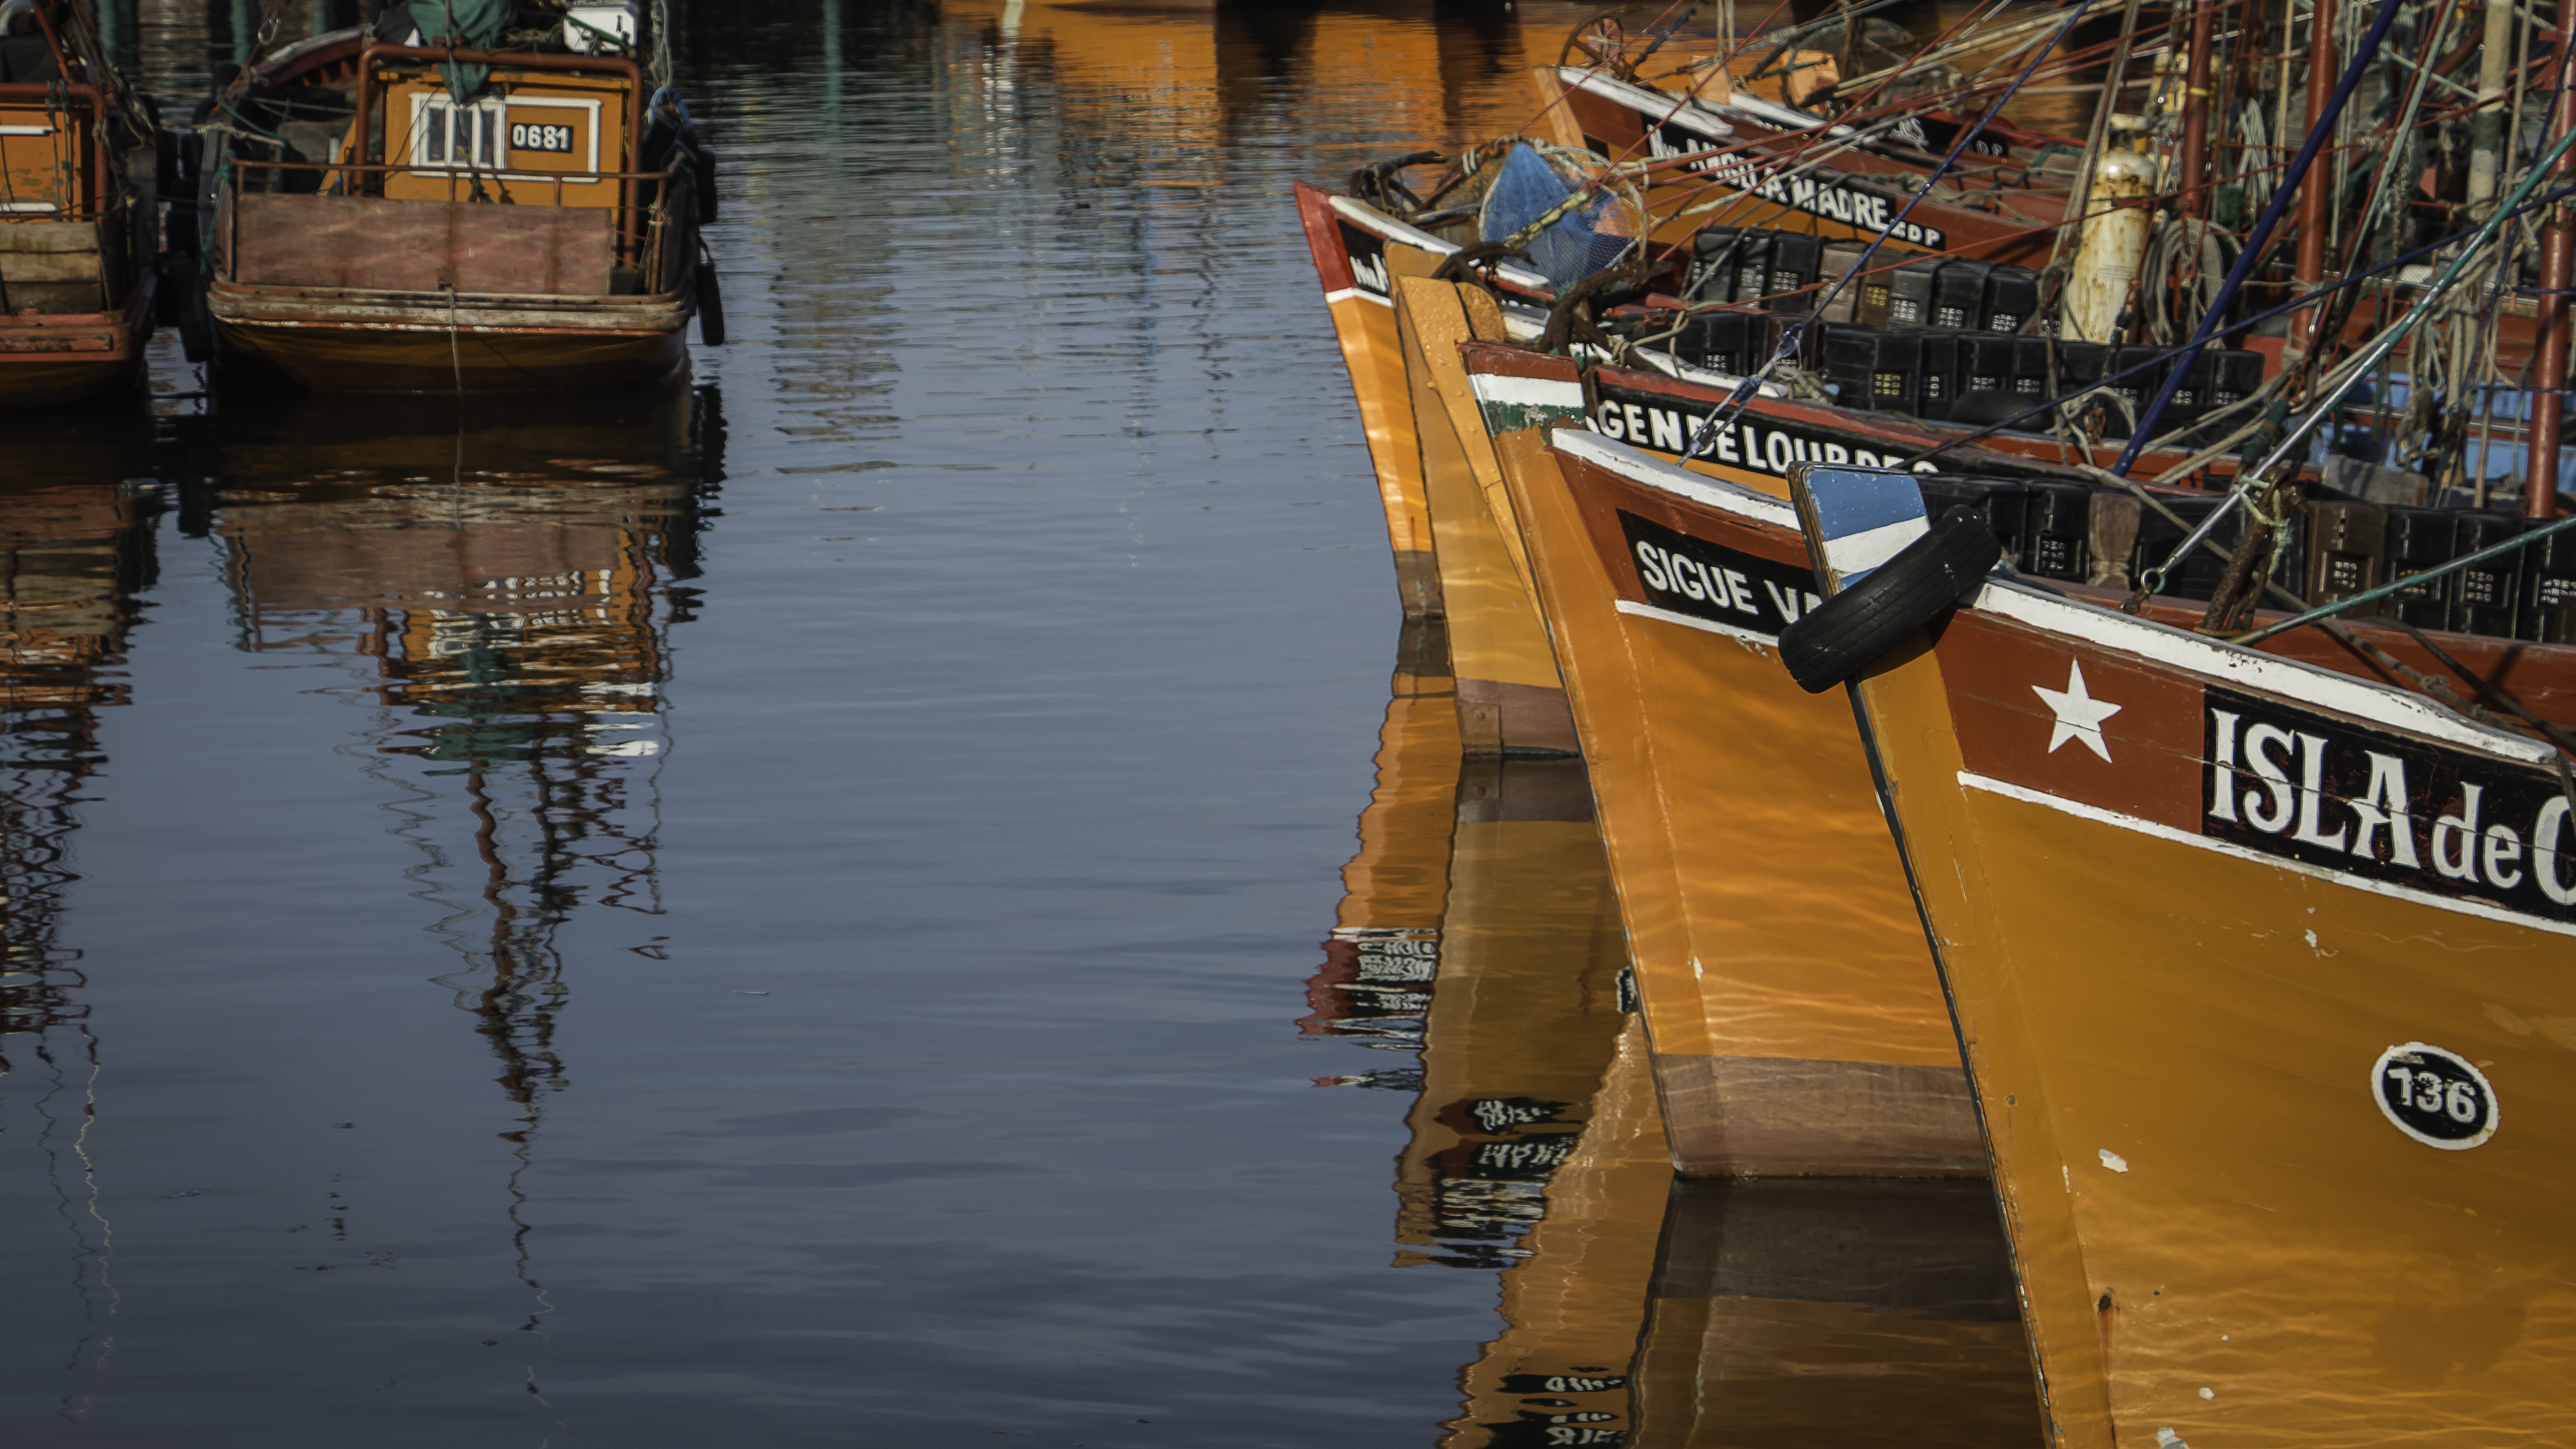
sea, water, dock, boat, river, canal, reflection, vehicle, fishing, mast, calm, port, waterway, argentina, channel, watercraft, mar del plata, fishing in height